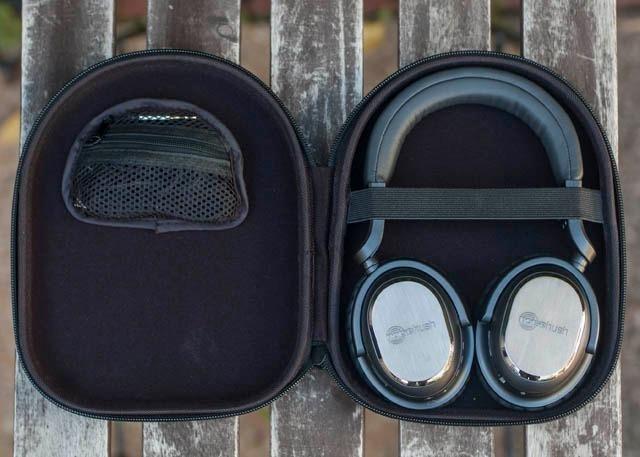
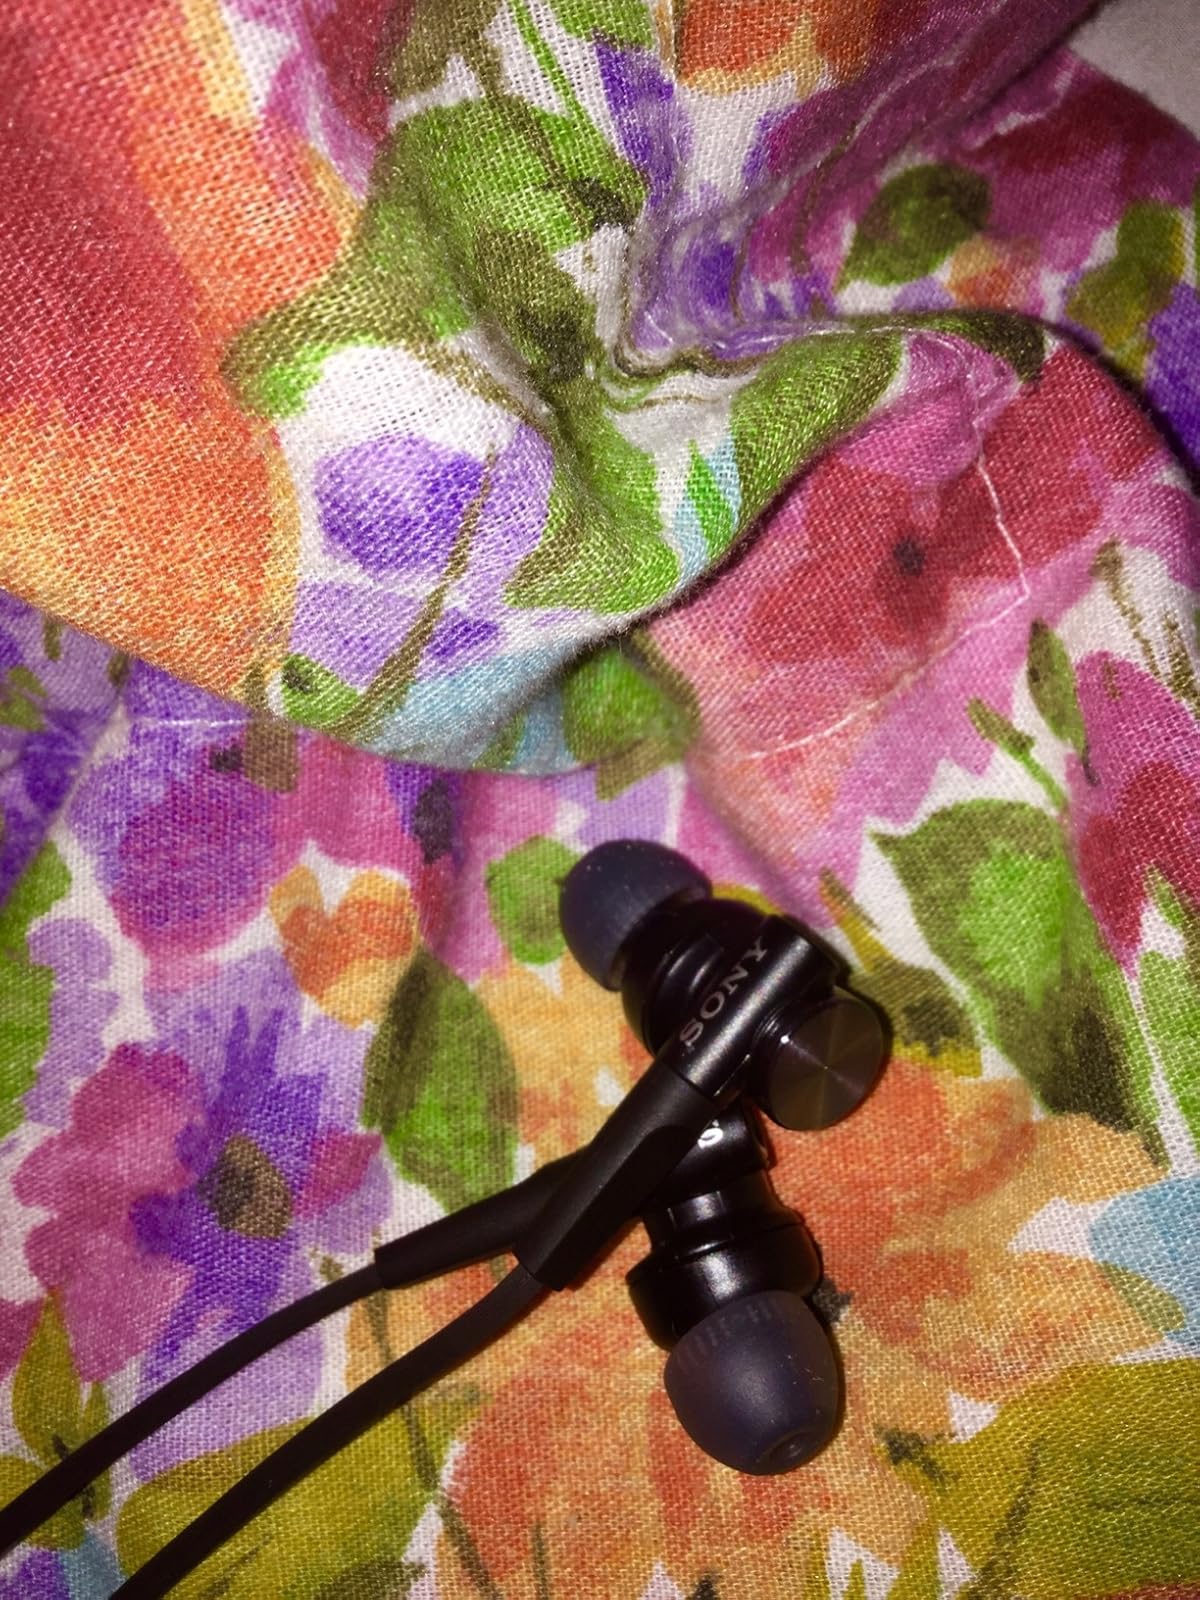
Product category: headphones
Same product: no